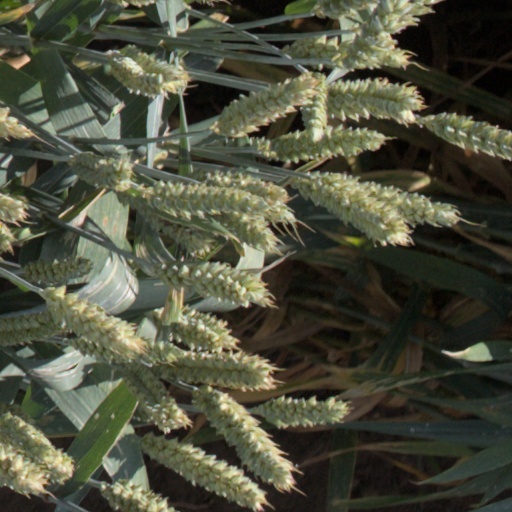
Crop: wheat